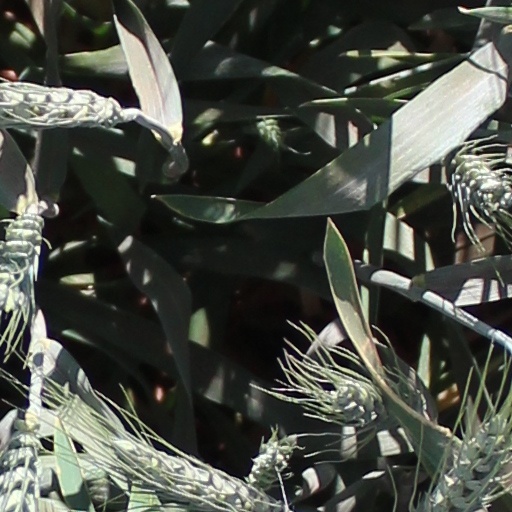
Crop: wheat